K (cider)

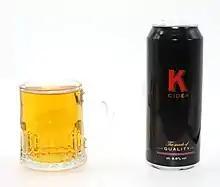
The cider and an example of a K cider can

K is a cider manufactured and distributed by C&C Group plc.